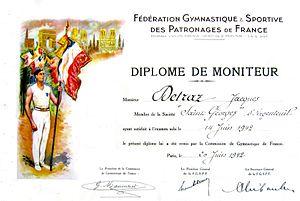
Diplôme de moniteur de gymnastique (1942)
La Fédération gymnastique et sportive des patronages de France est une fédération sportive française omnisports fondée en 1898, à Paris, par le docteur Paul Michaux sous le nom provisoire d’Union des sociétés de gymnastique et d'instruction militaire des patronages et œuvres de jeunesse de France. Après avoir dû adopter transitoirement, en 1901, le titre de Fédération des sociétés catholiques de gymnastique, elle prend son nom définitif en 1903. Elle accueille l’organisation féminine du Rayon sportif féminin pendant l’Occupation et fusionne définitivement avec celle-ci en 1947 pour devenir la Fédération sportive de France puis la Fédération sportive et culturelle de France en 1968.
La Fédération sportive et culturelle de France est un organisme fondé en 1898 par le docteur Paul Michaux sous le nom d’Union des sociétés de gymnastique et d’instruction militaire des patronages et œuvres de jeunesse de France, vite remplacé par celui de Fédération gymnastique et sportive des patronages de France, afin de regrouper les nombreux patronages paroissiaux qui se développent à la fin du XIXᵉ siècle. Si elle puise ses lointaines origines dans le christianisme social du XIXᵉ siècle, elle doit sa véritable reconnaissance nationale à sa participation active — à travers la gymnastique et la préparation militaire — à l’important effort de redressement national qui caractérise les débuts du XXᵉ siècle, dans un contexte délicat pour elle car bien marqué par l’anticléricalisme alors qu'une partie du clergé émet de fortes réserves eu égard à son militarisme militant. Elle contribue cependant déjà à l’éclosion des sports et plus particulièrement du football ainsi qu’à la fondation de la Fédération internationale catholique d’éducation physique et sportive.